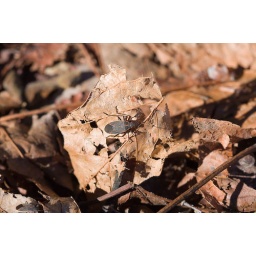
Beetle on leaf in the forest ground